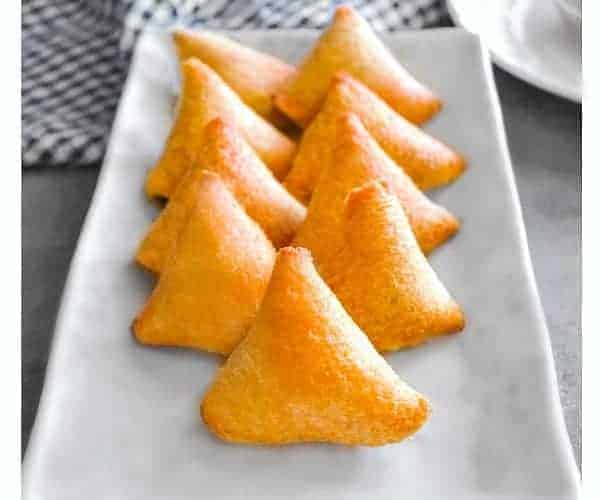
Dish: samosa